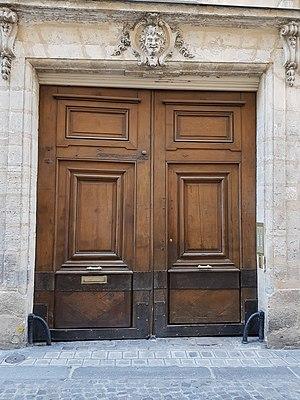
Porte du 4, rue Férou, Paris 6e.
La rue Férou est une voie située dans le quartier de l'Odéon du 6ᵉ arrondissement de Paris.